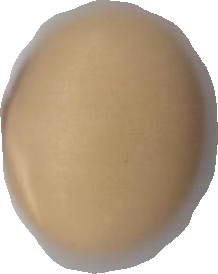
Variety: Anjasmoro